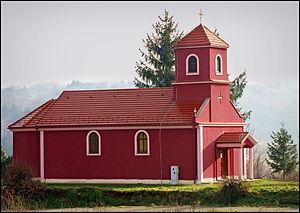
L'éparchie de Gornji Karlovac est une circonscription de l'Église orthodoxe serbe. Elle a son siège à Karlovac et, en 2016, elle a à sa tête l'évêque Gerasim.